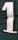
Number: 1